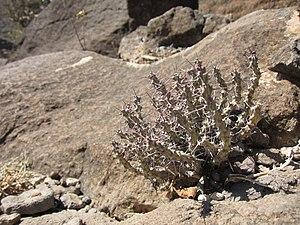
Euphorbia godana Buddens., Lawant &amp
La flore de Djibouti est composée de 783 espèces indigènes.